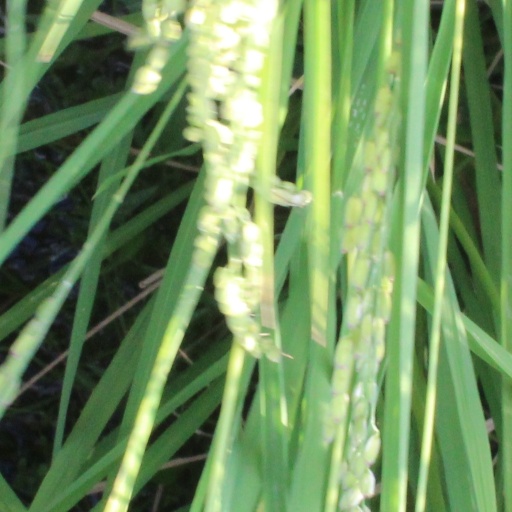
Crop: rice